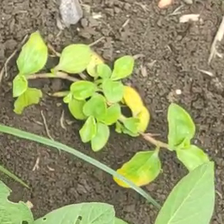
Weed species: Kena_(Commplina_benghalensio)